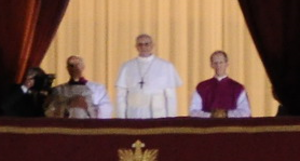
La première apparition du pape François au balcon de Saint-Pierre de Rome, entouré du maître des cérémonies pontificales Guido Marini et du cérémoniaire Francesco Camaldo.
Francesco Camaldo, né le 24 octobre 1952 à Lagonegro, est un prélat catholique italien, doyen des cérémoniaires pontificaux de 1984 à 2013.
Le conclave de 2013 est le conclave à l'issue duquel le cardinal argentin Jorge Mario Bergoglio a été élu pape sous le nom de François, devenant le successeur de Benoît XVI, celui-ci ayant renoncé à sa charge le 28 février 2013. Il se déroule les 12 et 13 mars 2013, en cinq tours d'un scrutin auxquels participent, au sein de la chapelle Sixtine, cent quinze cardinaux électeurs.